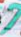
Number: 7